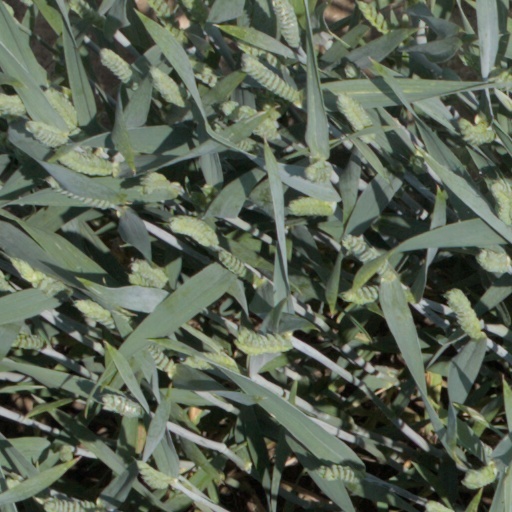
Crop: wheat